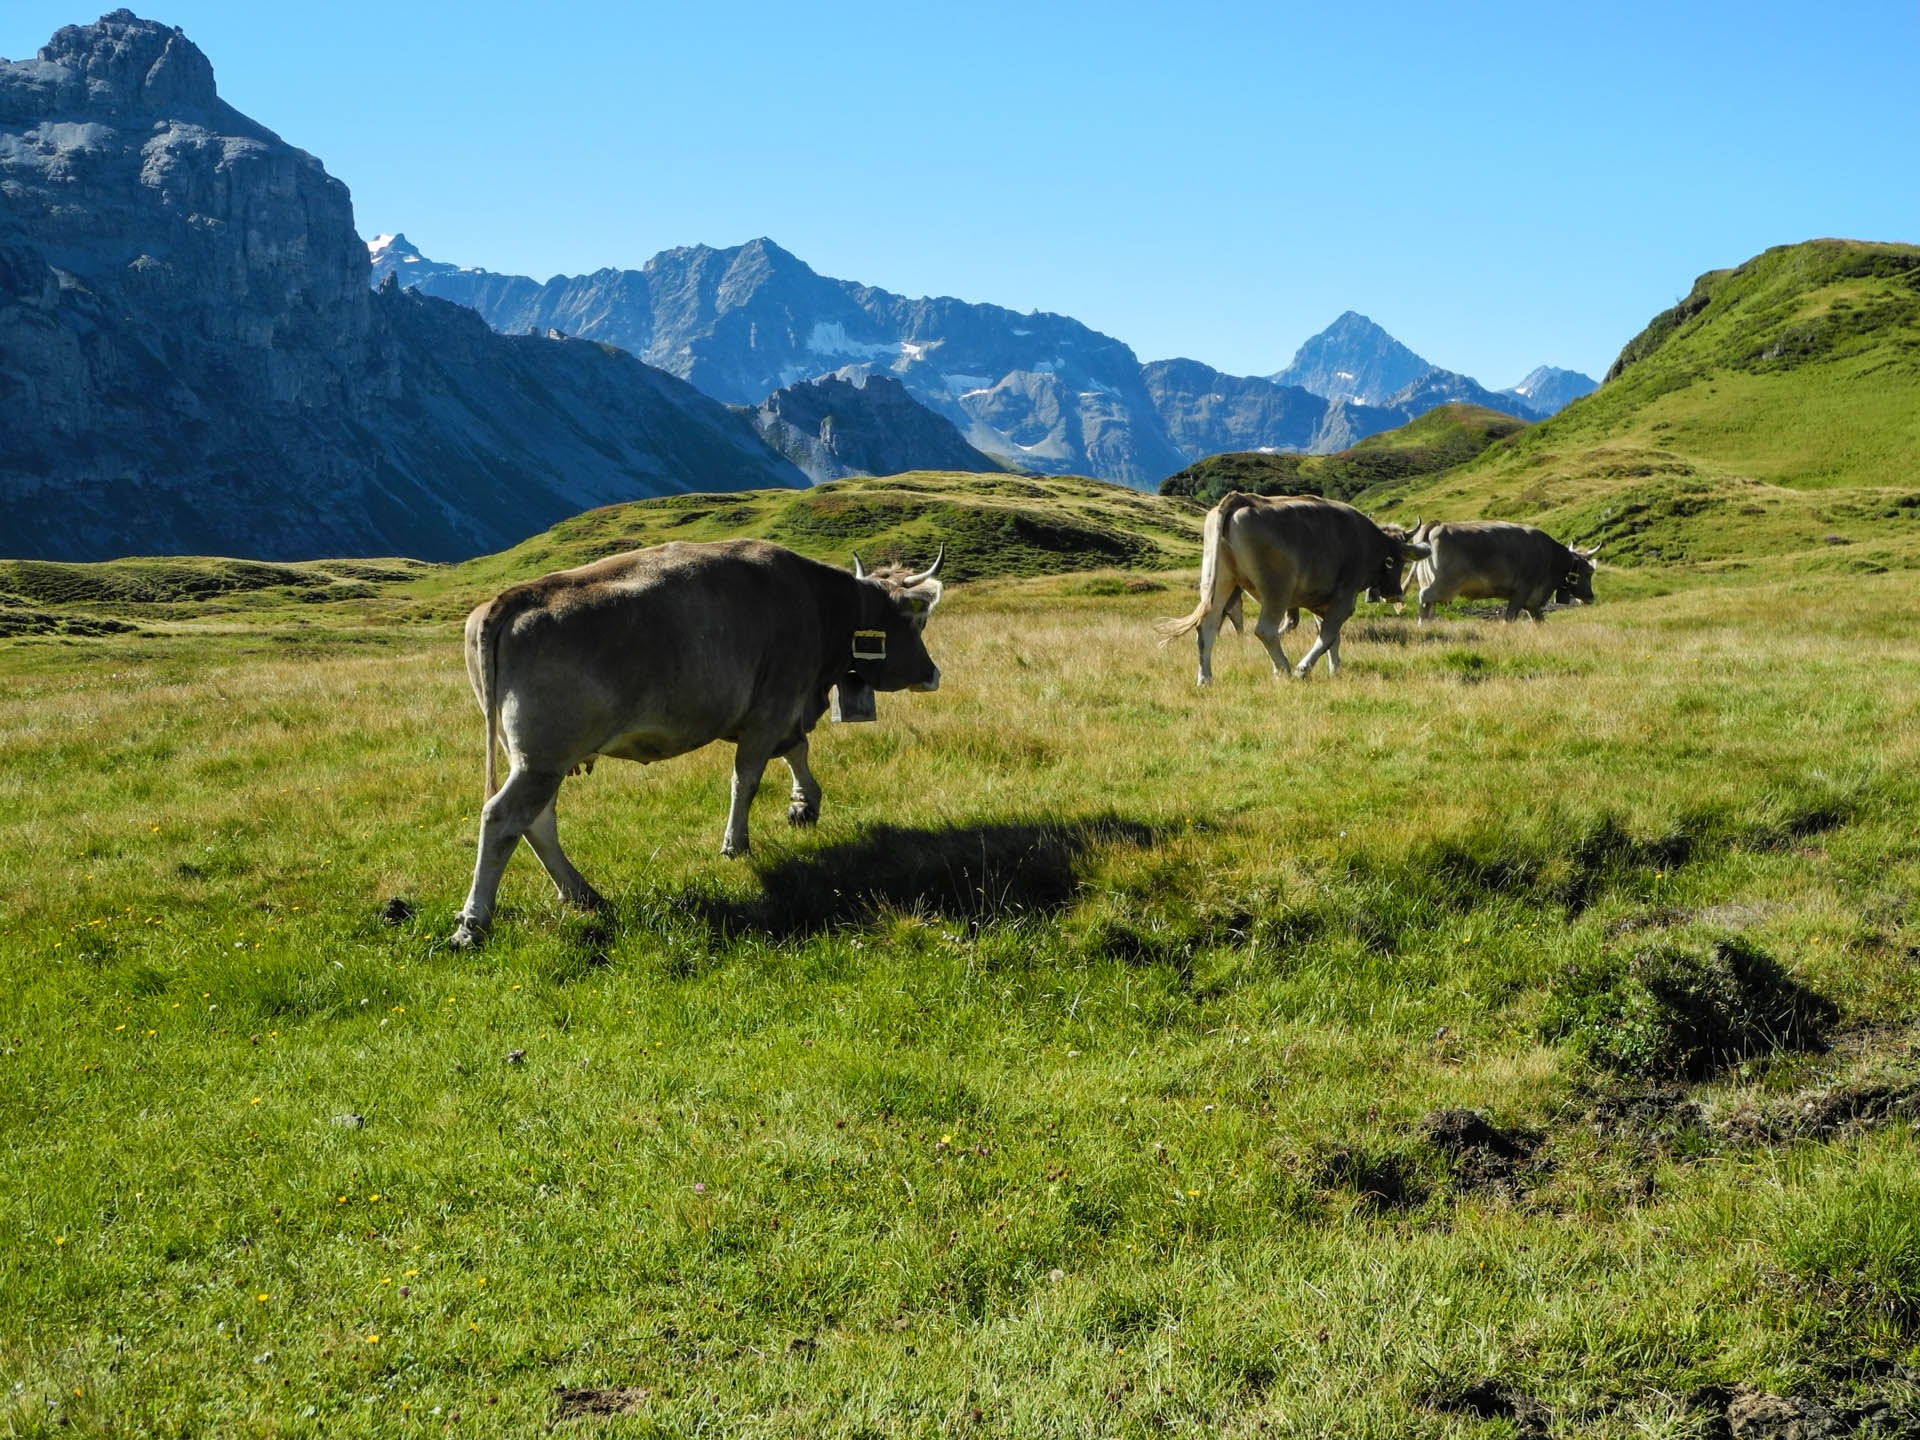
landscape, nature, grass, wilderness, mountain, field, meadow, prairie, mountain range, herd, pasture, grazing, alpine, plain, mountain summit, cows, mountains, grassland, plateau, switzerland, habitat, yak, ecosystem, rural area, melchseefrutt, natural environment, geographical feature, mountainous landforms, cattle like mammal